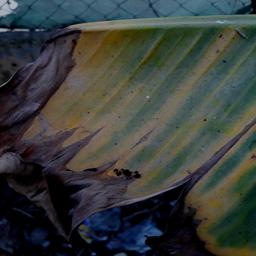
Label: POTASSIUM DEFICIENCY